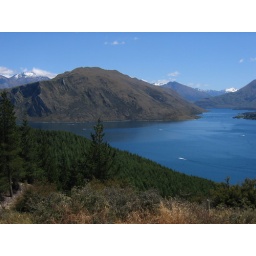
Wanaka. Lake Wanaka. And there's even a series of mountain bike trails right around the side of it.